Wat Phichai Yat

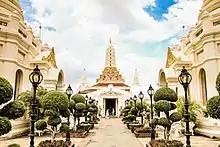
Façade of the ordination hall

Wat Phichaya Yatikaram Worawihan, also referred to as Wat Phichai Yat is a Thai Buddhist temple in Bangkok, regarded as one of the most beautiful and outstanding temples of Bangkok and Thonburi side. The temple is located by the waterside of Khlong Somdet Chao Phraya in Khlong San District near present Wongwian Lek.